Wilhelm Rosenberg

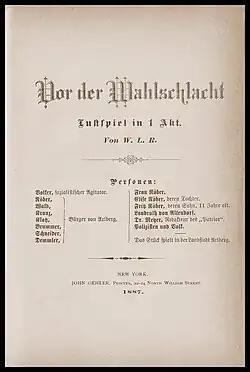
Title page of Wilhelm Rosenberg's 1887 pamphlet, "Vor der Wahlschlacht: Lustspiel in 1 Akt." ("Before the election battle: Comedy in one act").

Wilhelm Ludwig "William" Rosenberg (1850 – 1930s) was a German-American teacher, poet, playwright, journalist, and socialist political activist. He is best remembered as the head of the Socialist Labor Party of America from 1884 to 1889.